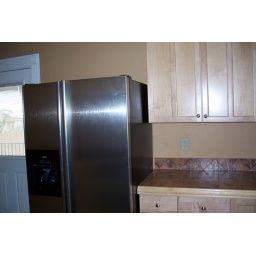
Nice double door fridge with ice and water in door